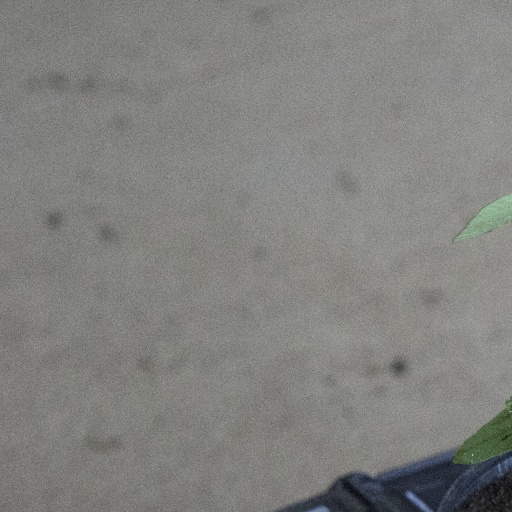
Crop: soybean